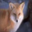
Label: fox